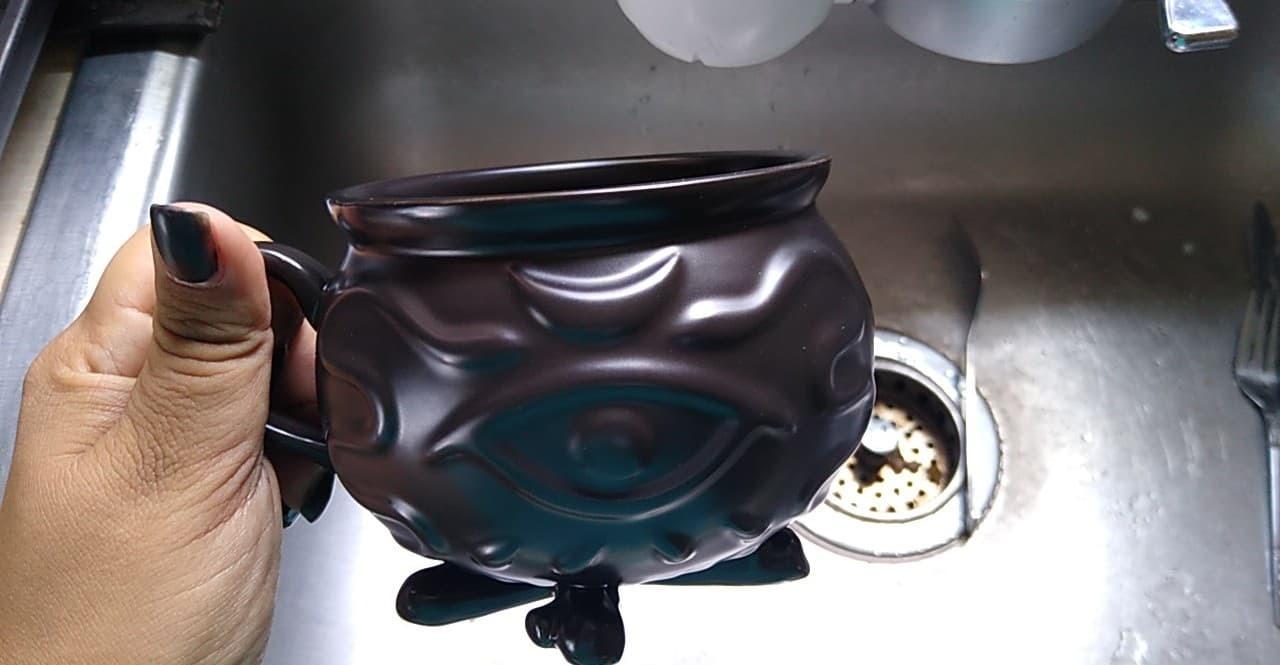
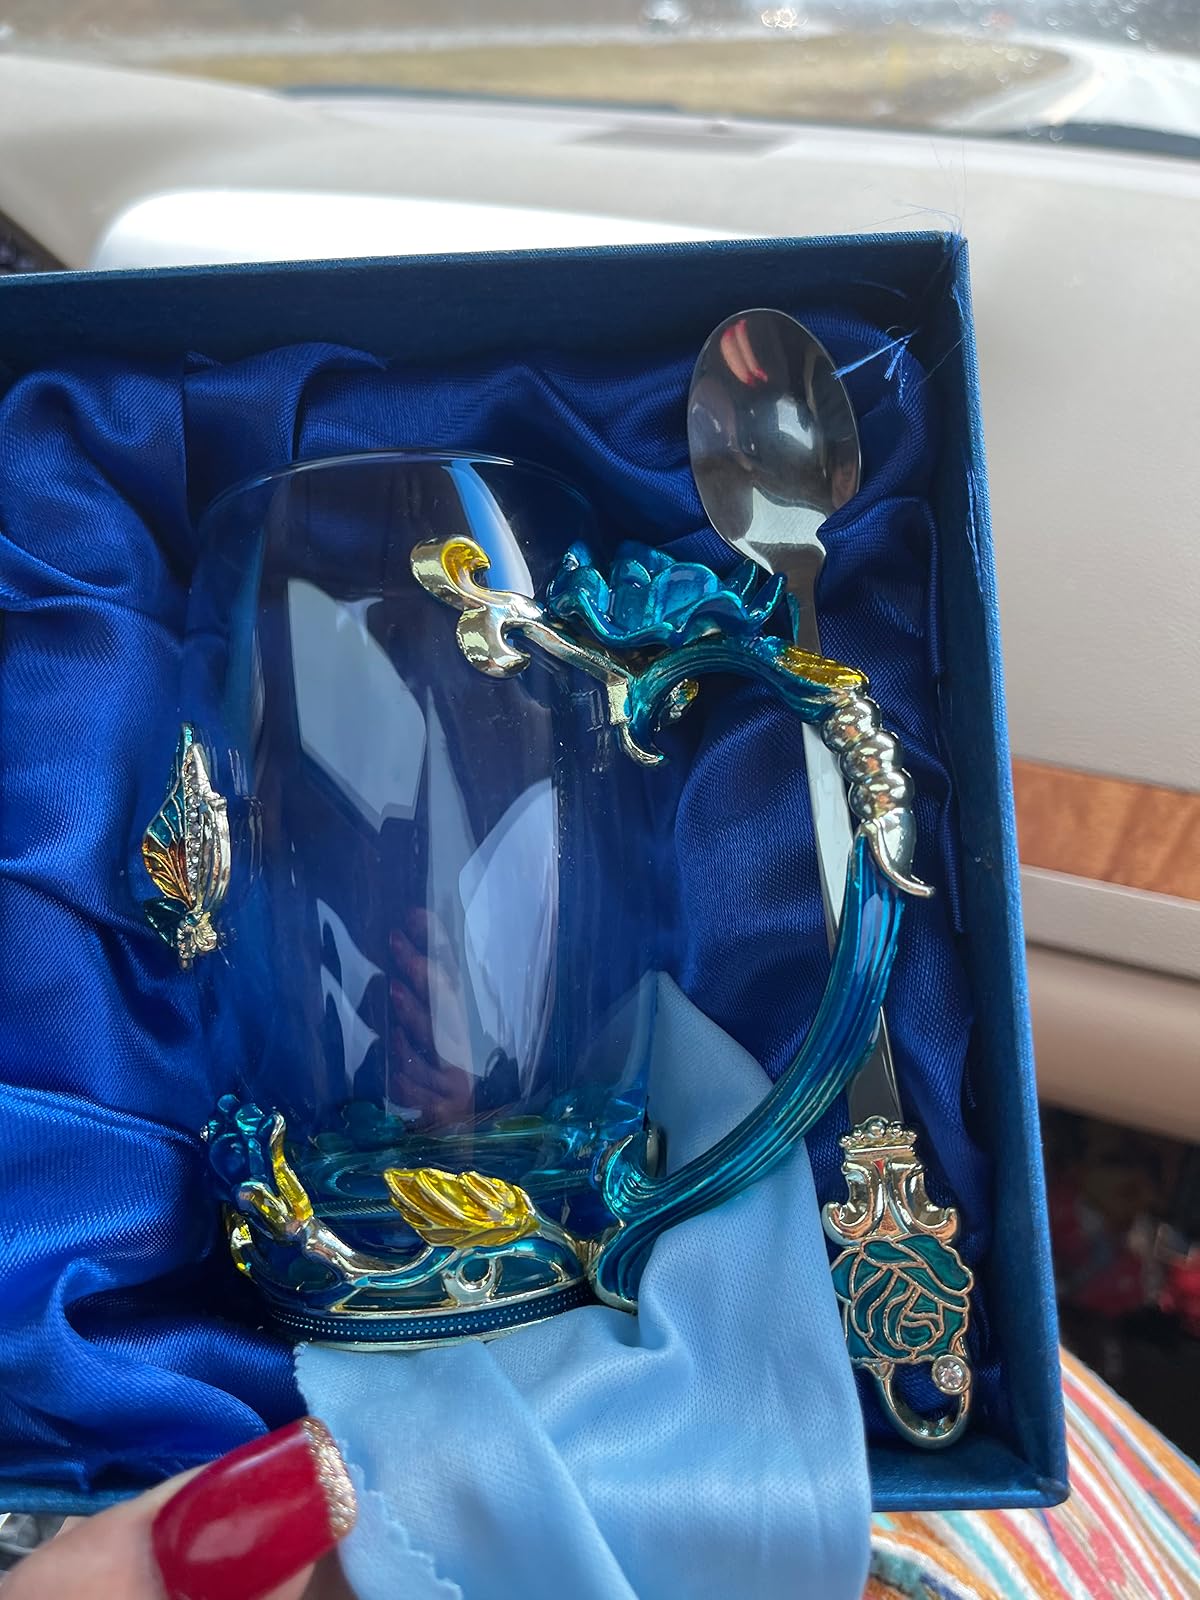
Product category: items_mug
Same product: no